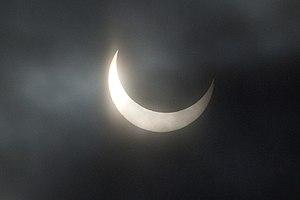
L'éclipse solaire du 4 janvier 2011 est une éclipse solaire partielle, qui a été visible sur la majeure partie de l'Europe et de l'Asie du Nord.